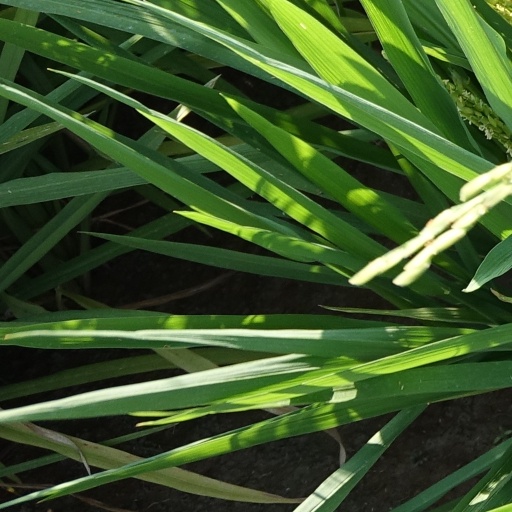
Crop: rice